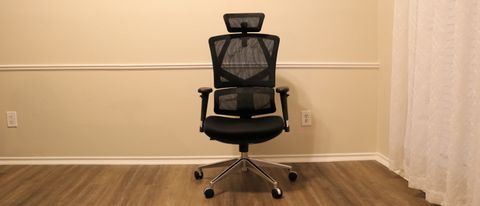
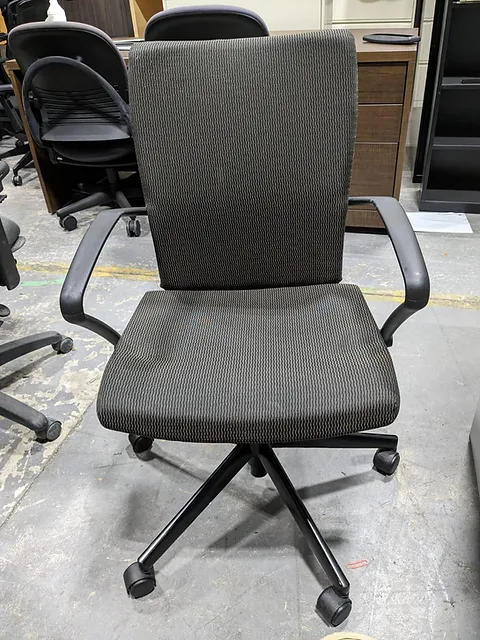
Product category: items_chair
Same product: no